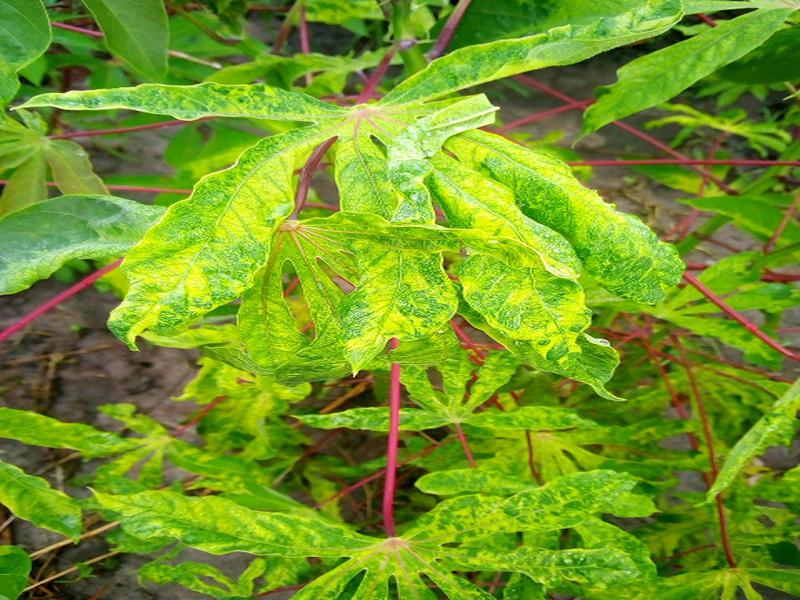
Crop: cassava
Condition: mosaic_disease